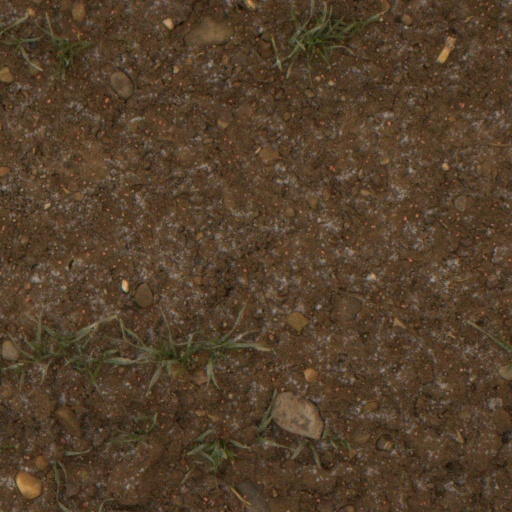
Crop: wheat